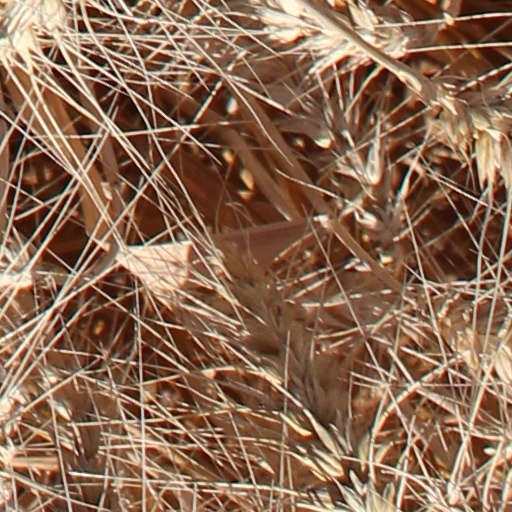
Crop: wheat